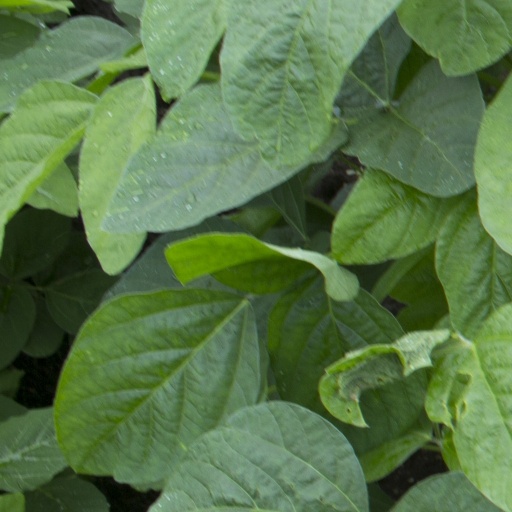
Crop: soybean